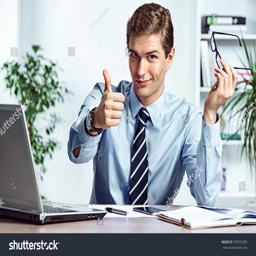
successful businessman takes off his glasses and showing thumb up .